Russia–Ukraine relations

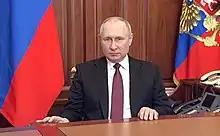
Putin during the address "On the conduct of a special military operation" on 24 February 2022.

Although Russia had repeatedly denied any plans to invade Ukraine, the Russian army eventually invaded Ukraine on 24 February, with ground and air assaults across many parts of the country including on the capital, Kyiv. President Zelenskyy soon announced that Ukraine had cut all diplomatic relations with Russia.